History of Albania

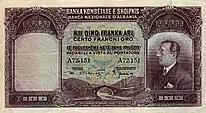
100 Albanian Franga with the portrait of King Zog

Many Albanians had been recruited into the Janissary corps, including the feudal heir George Kastrioti who was renamed Skanderbeg (Iskandar Bey) by his Turkish officers at Edirne. After the Ottoman defeat in the Battle of Niš at the hands of the Hungarians, Skanderbeg deserted in November 1443 and began a rebellion against the Ottoman Empire.